Eredivisie (women)

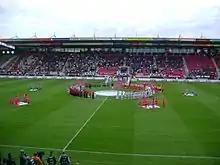
Opening ceremony (29-09-2007)

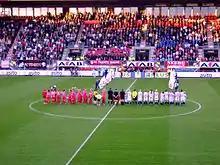
Opening match, FC Twente vs. SC Heerenveen (29-09-2007)

On 29 August 2007, the opening ceremony for the launch of the Eredivisie Vrouwen took place at the Arke Stadion in Enschede, with the presentation of the six participating teams, ahead of the league's inaugural match played by FC Twente and sc Heerenveen in front of 5.500 spectators. Visitors sc Heerenveen won the match 3–2. scored the first ever Eredivisie goal for FC Twente, 73 seconds into the match. At the end of the 2007–08 season, AZ were crowned the first Eredivisie champions and Karin Stevens the top scorer with 20 goals.